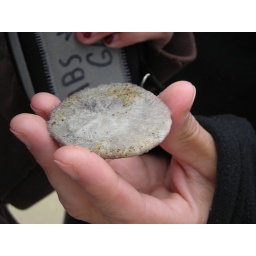
Bottom side of a live sand dollar my mom found on a beach in monterey.